Transport in Albania

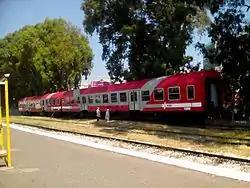
HSH train along the Durrës-Tiranë line

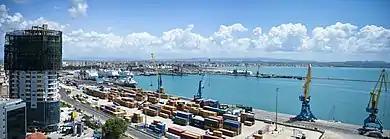
The advantageous location of Durrës makes it the biggest port in Albania and among the largest in the Adriatic and Ionian seas.

The most important and biggest international airport of the country is the Tirana International Airport Nënë Tereza (TIA), in Tirana, the country's capital. The total number of passengers for the country was 1,997,044 in 2015 and 2,200,449 in 2016. From January to October 2017, the airport served 2,224,833 passengers and handled 1,857 tons of goods.